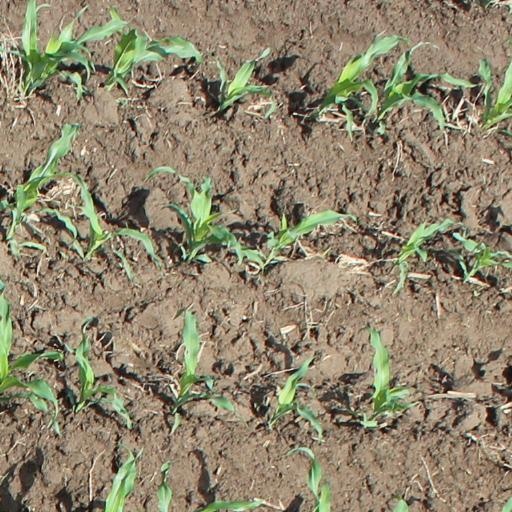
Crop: maize; corn